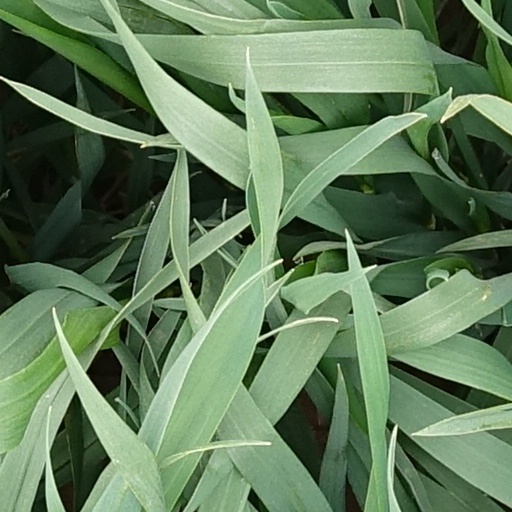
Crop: wheat